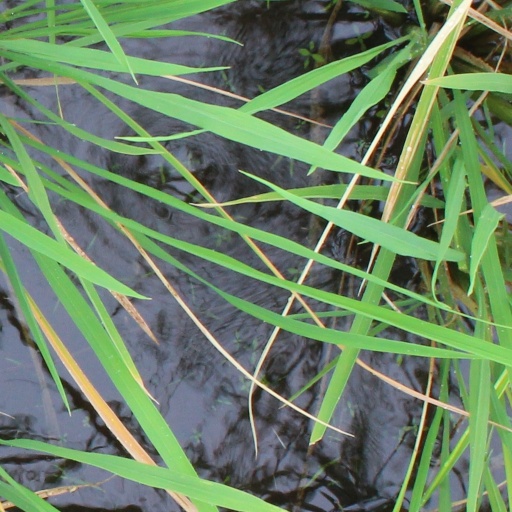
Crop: rice